Raid at Cabanatuan

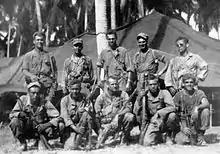
Alamo Scouts after the raid

At 08:00 on January 31, Mucci's radioman was able to finally contact Sixth Army headquarters. Mucci was directed to go to Talavera, a town captured by the Sixth Army from Mucci's current position. At Talavera, the freed soldiers and civilians boarded trucks and ambulances for the last leg of their journey home. The POWs were deloused, and given hot showers and new clothes. At the POW hospital, one of the Rangers was reunited with his rescued father, who had been assumed killed in combat three years earlier. The Scouts and the remaining POWs who had stayed behind to get James Fisher onto a plane also encountered resistance by the Hukbalahap. After threatening the communist band, the Scouts and POWs were granted safe passage and reached Talavera on February 1.